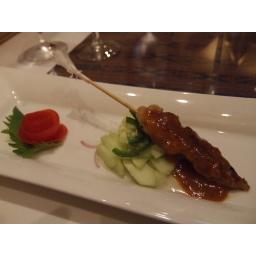
A fancy version of grilled chicken in peanut sauce, with green chilies on top of the cucumber.